Impressionism

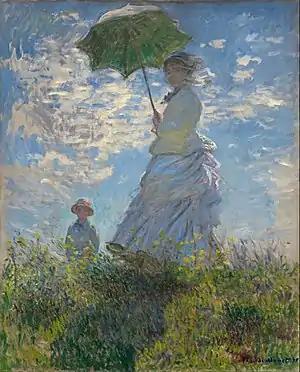
Claude Monet, "Woman with a Parasol – Madame Monet and Her Son" (Camille and Jean Monet), 1875, National Gallery of Art, Washington, D.C.

Artists' petitions requesting a new Salon des Refusés in 1867, and again in 1872, were denied. In December 1873, Monet, Renoir, Pissarro, Sisley, Cézanne, Berthe Morisot, Edgar Degas and several other artists founded the to exhibit their artworks independently. Members of the association were expected to forswear participation in the Salon. The organizers invited a number of other progressive artists to join them in their inaugural exhibition, including the older Eugène Boudin, whose example had first persuaded Monet to adopt "plein air" painting years before. Another painter who greatly influenced Monet and his friends, Johan Jongkind, declined to participate, as did Édouard Manet. In total, thirty artists participated in their first exhibition, held in April 1874 at the studio of the photographer Nadar.